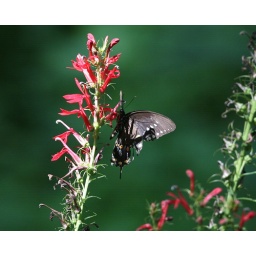
butterfly in the red wildflowers